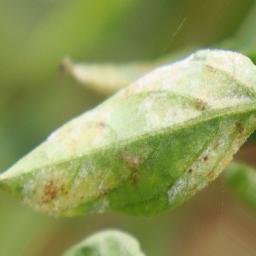
Label: powdery mildew